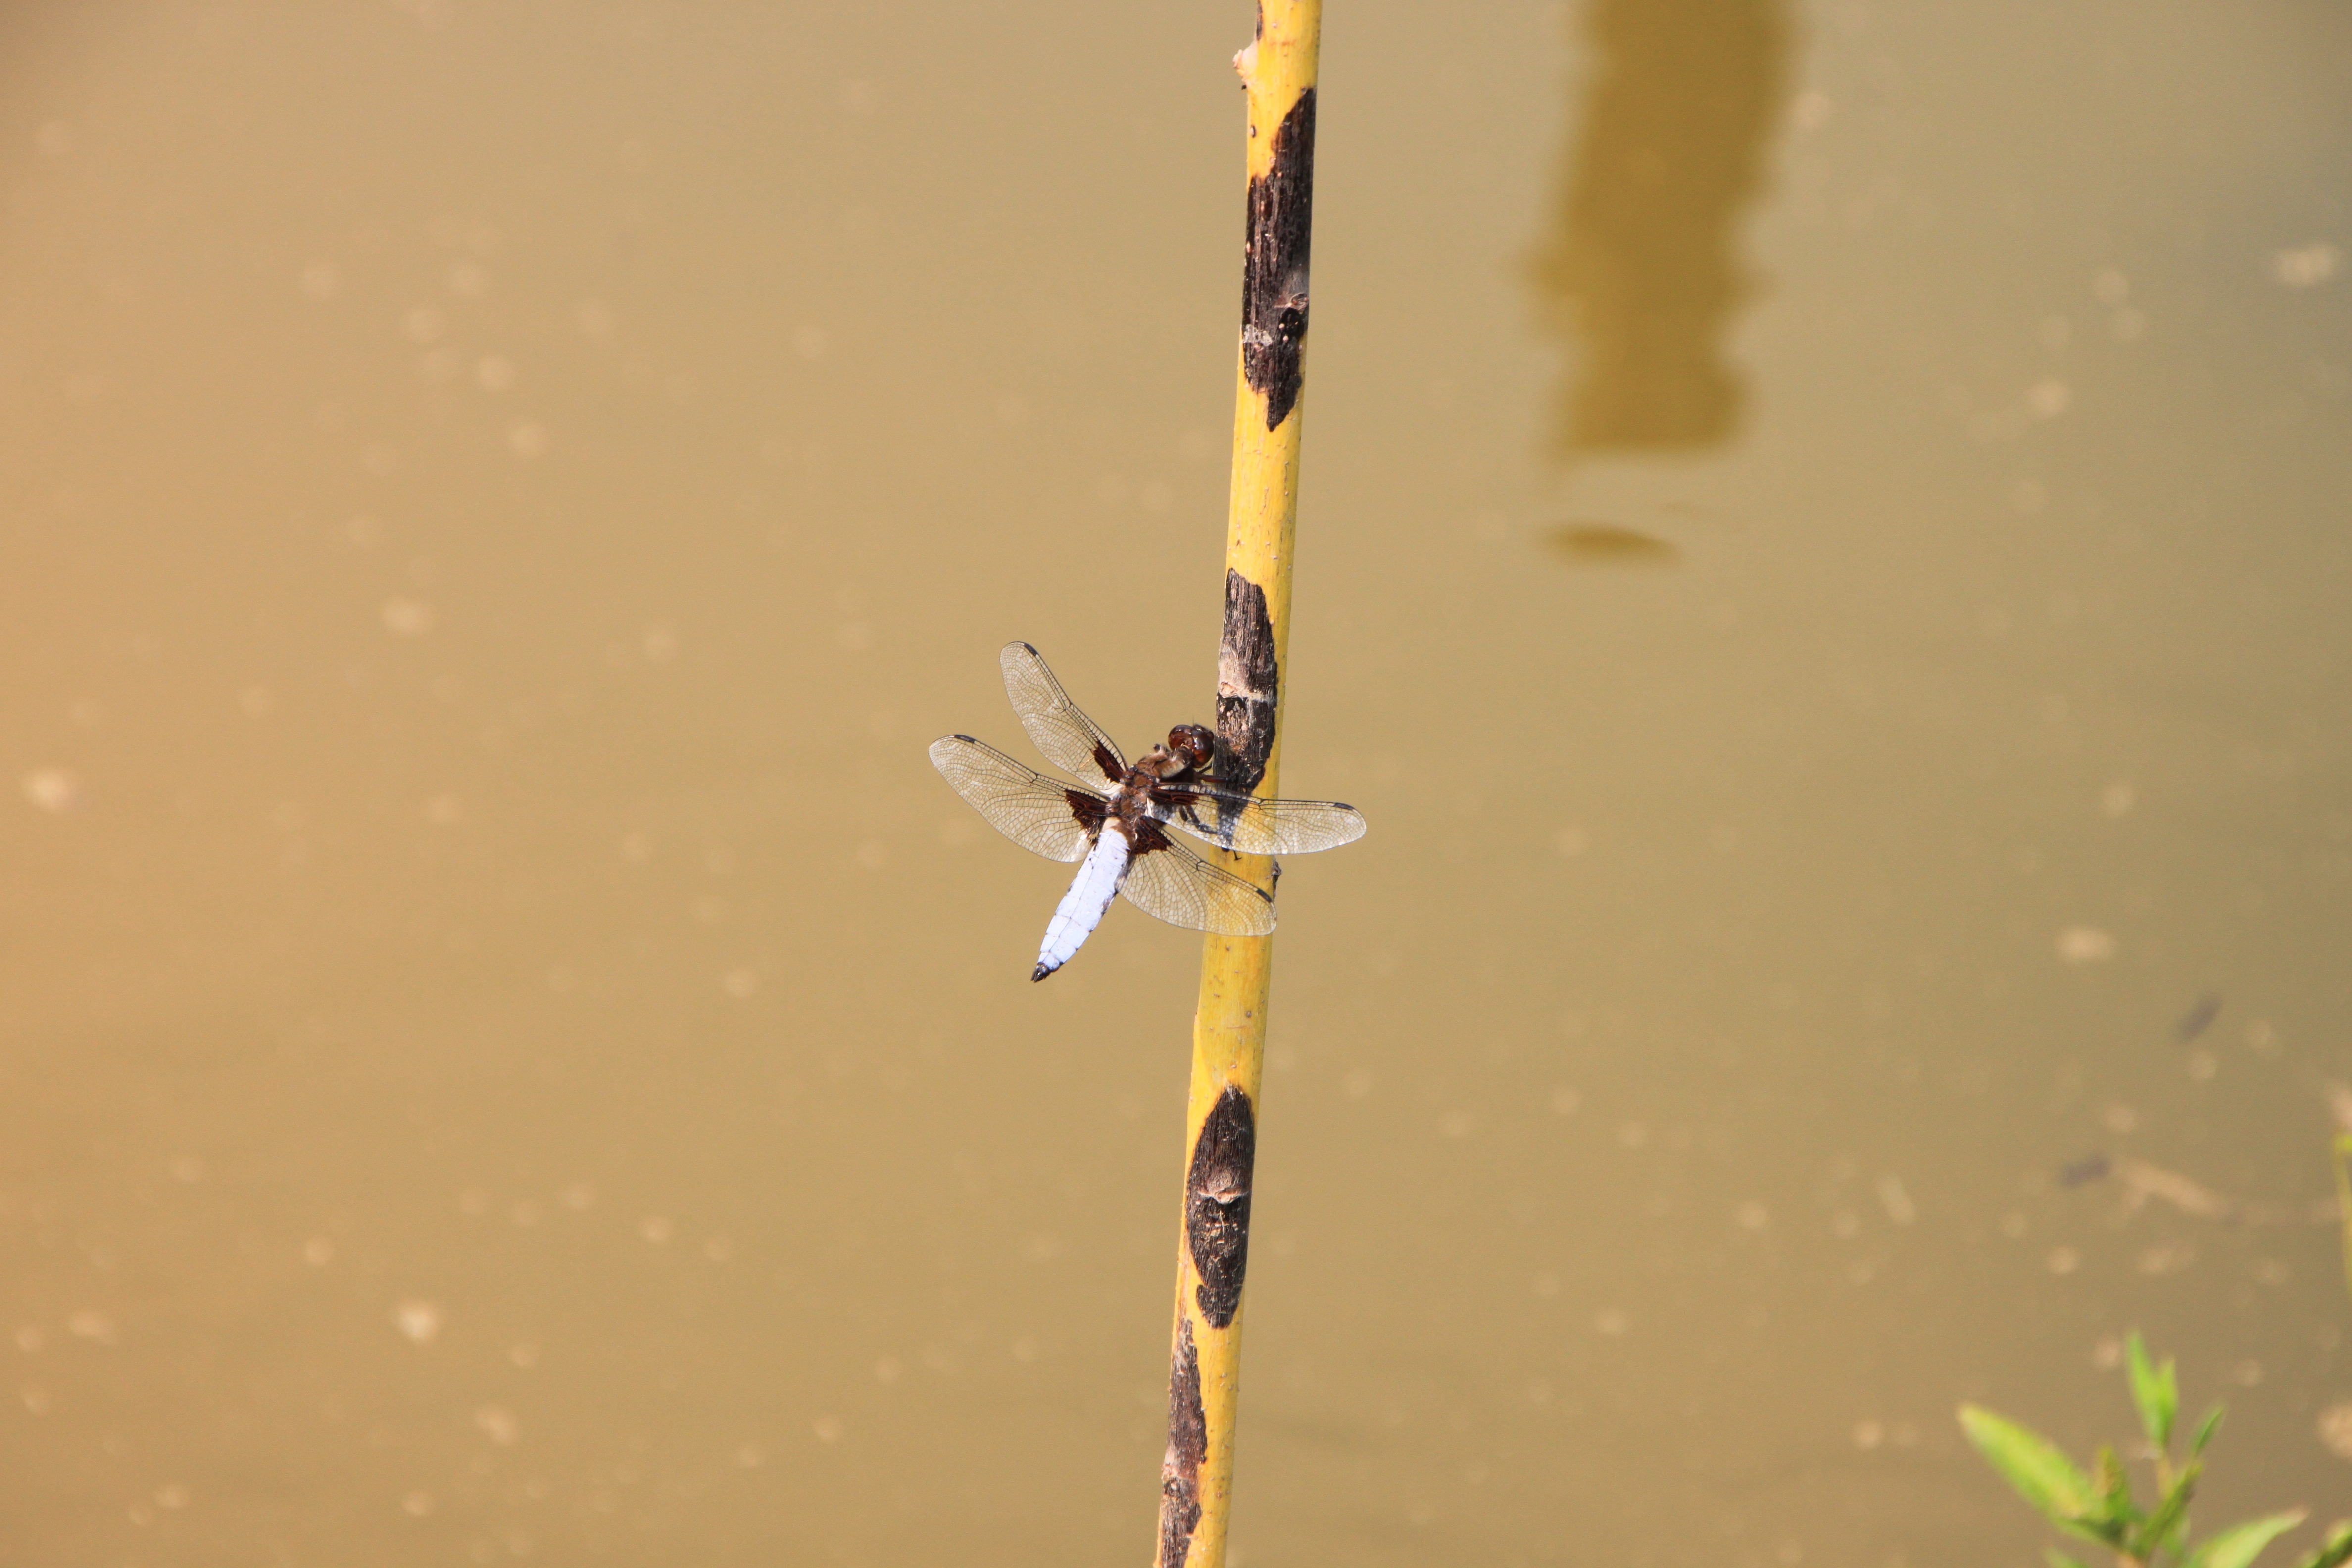
water, hanging, invertebrate, willow, dragonfly, insects, large, macro photography, dragonflies and damseflies